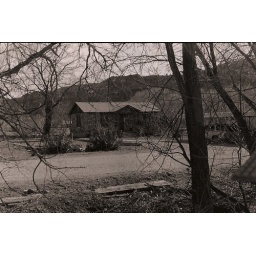
I took this with black and white film in Rockville for my first shoot assignment for for my photography class.